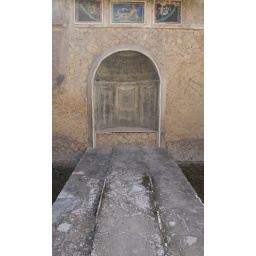
De opgraving van het antieke Herculaneum, dat bij de uitbarsting van de Vesuvius in 79 n.C. door lava werd bedekt.